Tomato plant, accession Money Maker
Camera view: tilt-top (135 deg); turntable rotation: 180 degrees
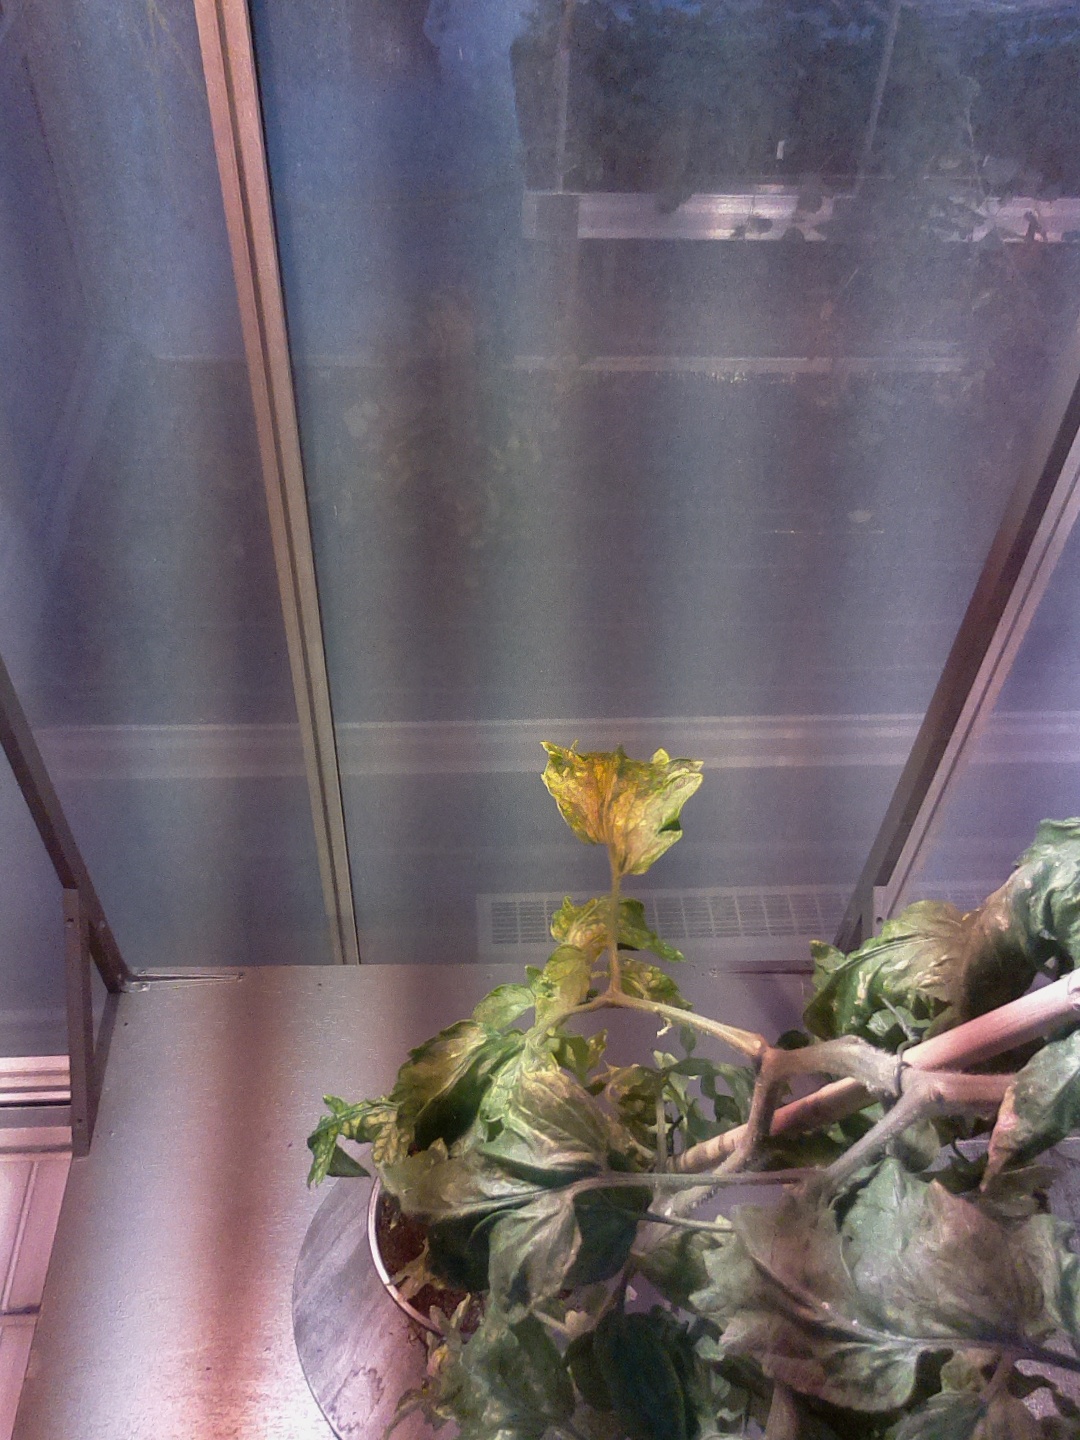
BBCH growth stage 74: 40%-50% of final fruit size